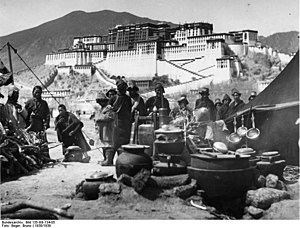
Lhasa
Billede af Lhasa taget af tysk ekspedition i 1938
"Lhasa er hovedstaden i det kinesisk besatte Tibet. Lhasa har en befolkning på omkring 120.000. Lhasa var hovedstaden for det gamle Tibet fra 800-tallet til 1950. Lhasa ligger over 3650 m oh. Det gør den til en af verdens højest beliggende hovedstæder. Byens navn betyder ""Gudernes sted.""